Martti Lauronen

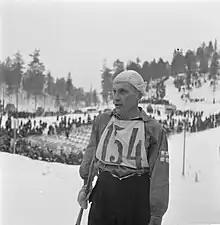
Martti Lauronen in Lahti 1938

Martti Lauronen (15 October 1913 – 4 June 1987) was a Finnish cross-country skier who competed in the 1930s. He won a gold medal in the 4 × 10 km relay at the 1938 FIS Nordic World Ski Championships. He finished fifth in the 18 km event in those same games.